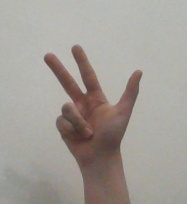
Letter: al